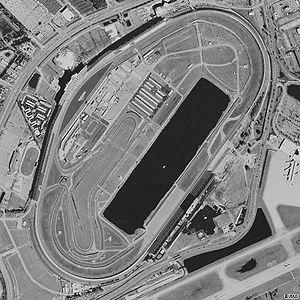
Le Daytona International Speedway est un circuit ovale situé à Daytona Beach, aux États-Unis. Il fut inauguré le 22 février 1959. Il est l'hôte de la plus prestigieuse course de NASCAR, le Daytona 500. En plus de la NASCAR, le circuit accueille également des courses de l'Automobile Racing Club of America, d'AMA Superbike, d'USCC, de SCCA et de Moto-cross.
Le Daytona 500 est une course automobile américaine réservée aux voitures de type stock car qui se tient depuis 1959 à Daytona Beach en Floride.